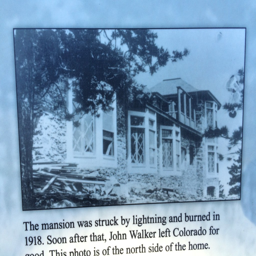
exterior shot of the house in the day .